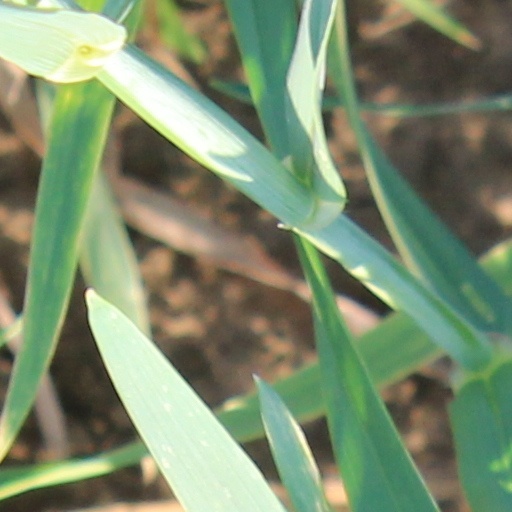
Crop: wheat